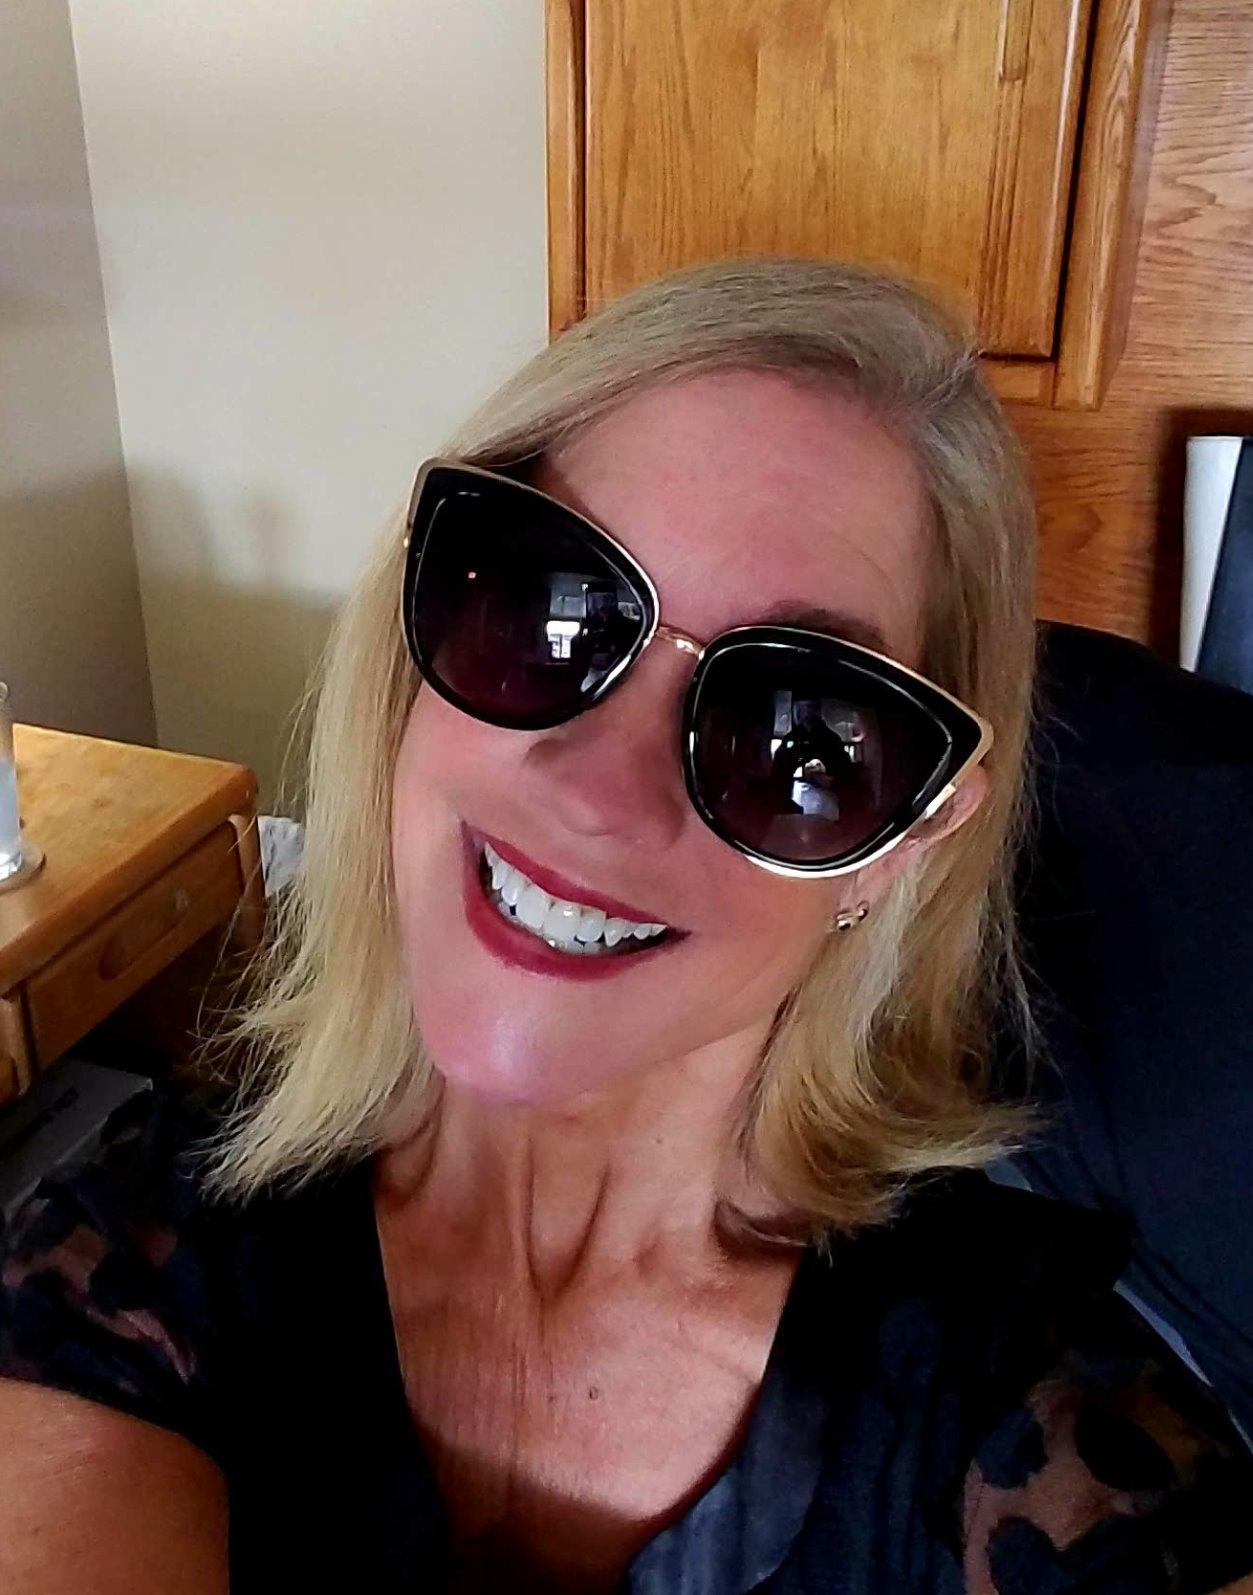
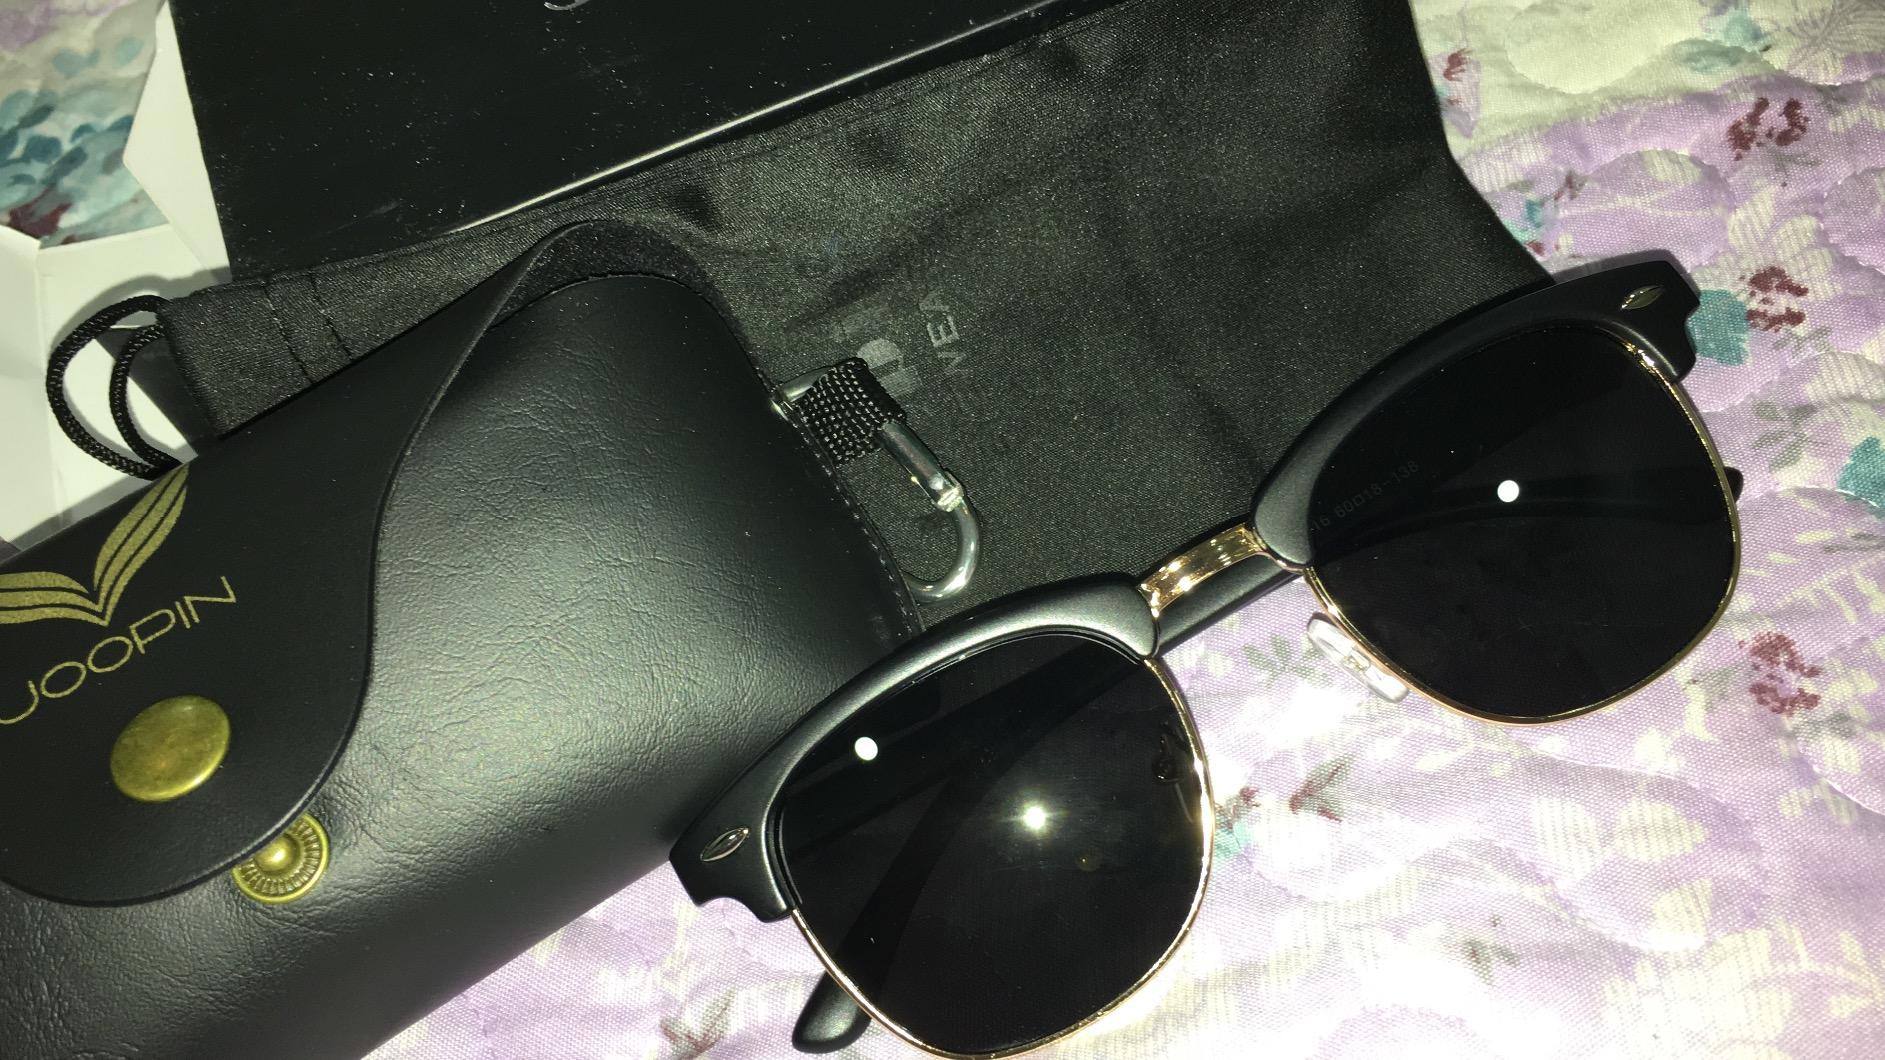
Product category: accessories_sunglasses
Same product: no